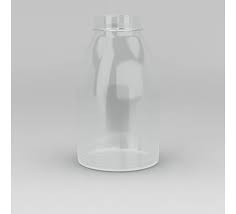
Label: glass